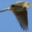
Label: bird